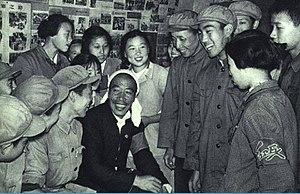
Chen Yonggui est un homme politique chinois. C'est un héros de la brigade agricole modèle de Dazhai, mis en avant par Mao Zedong. Il est membre du Bureau politique de 1973 à 1981